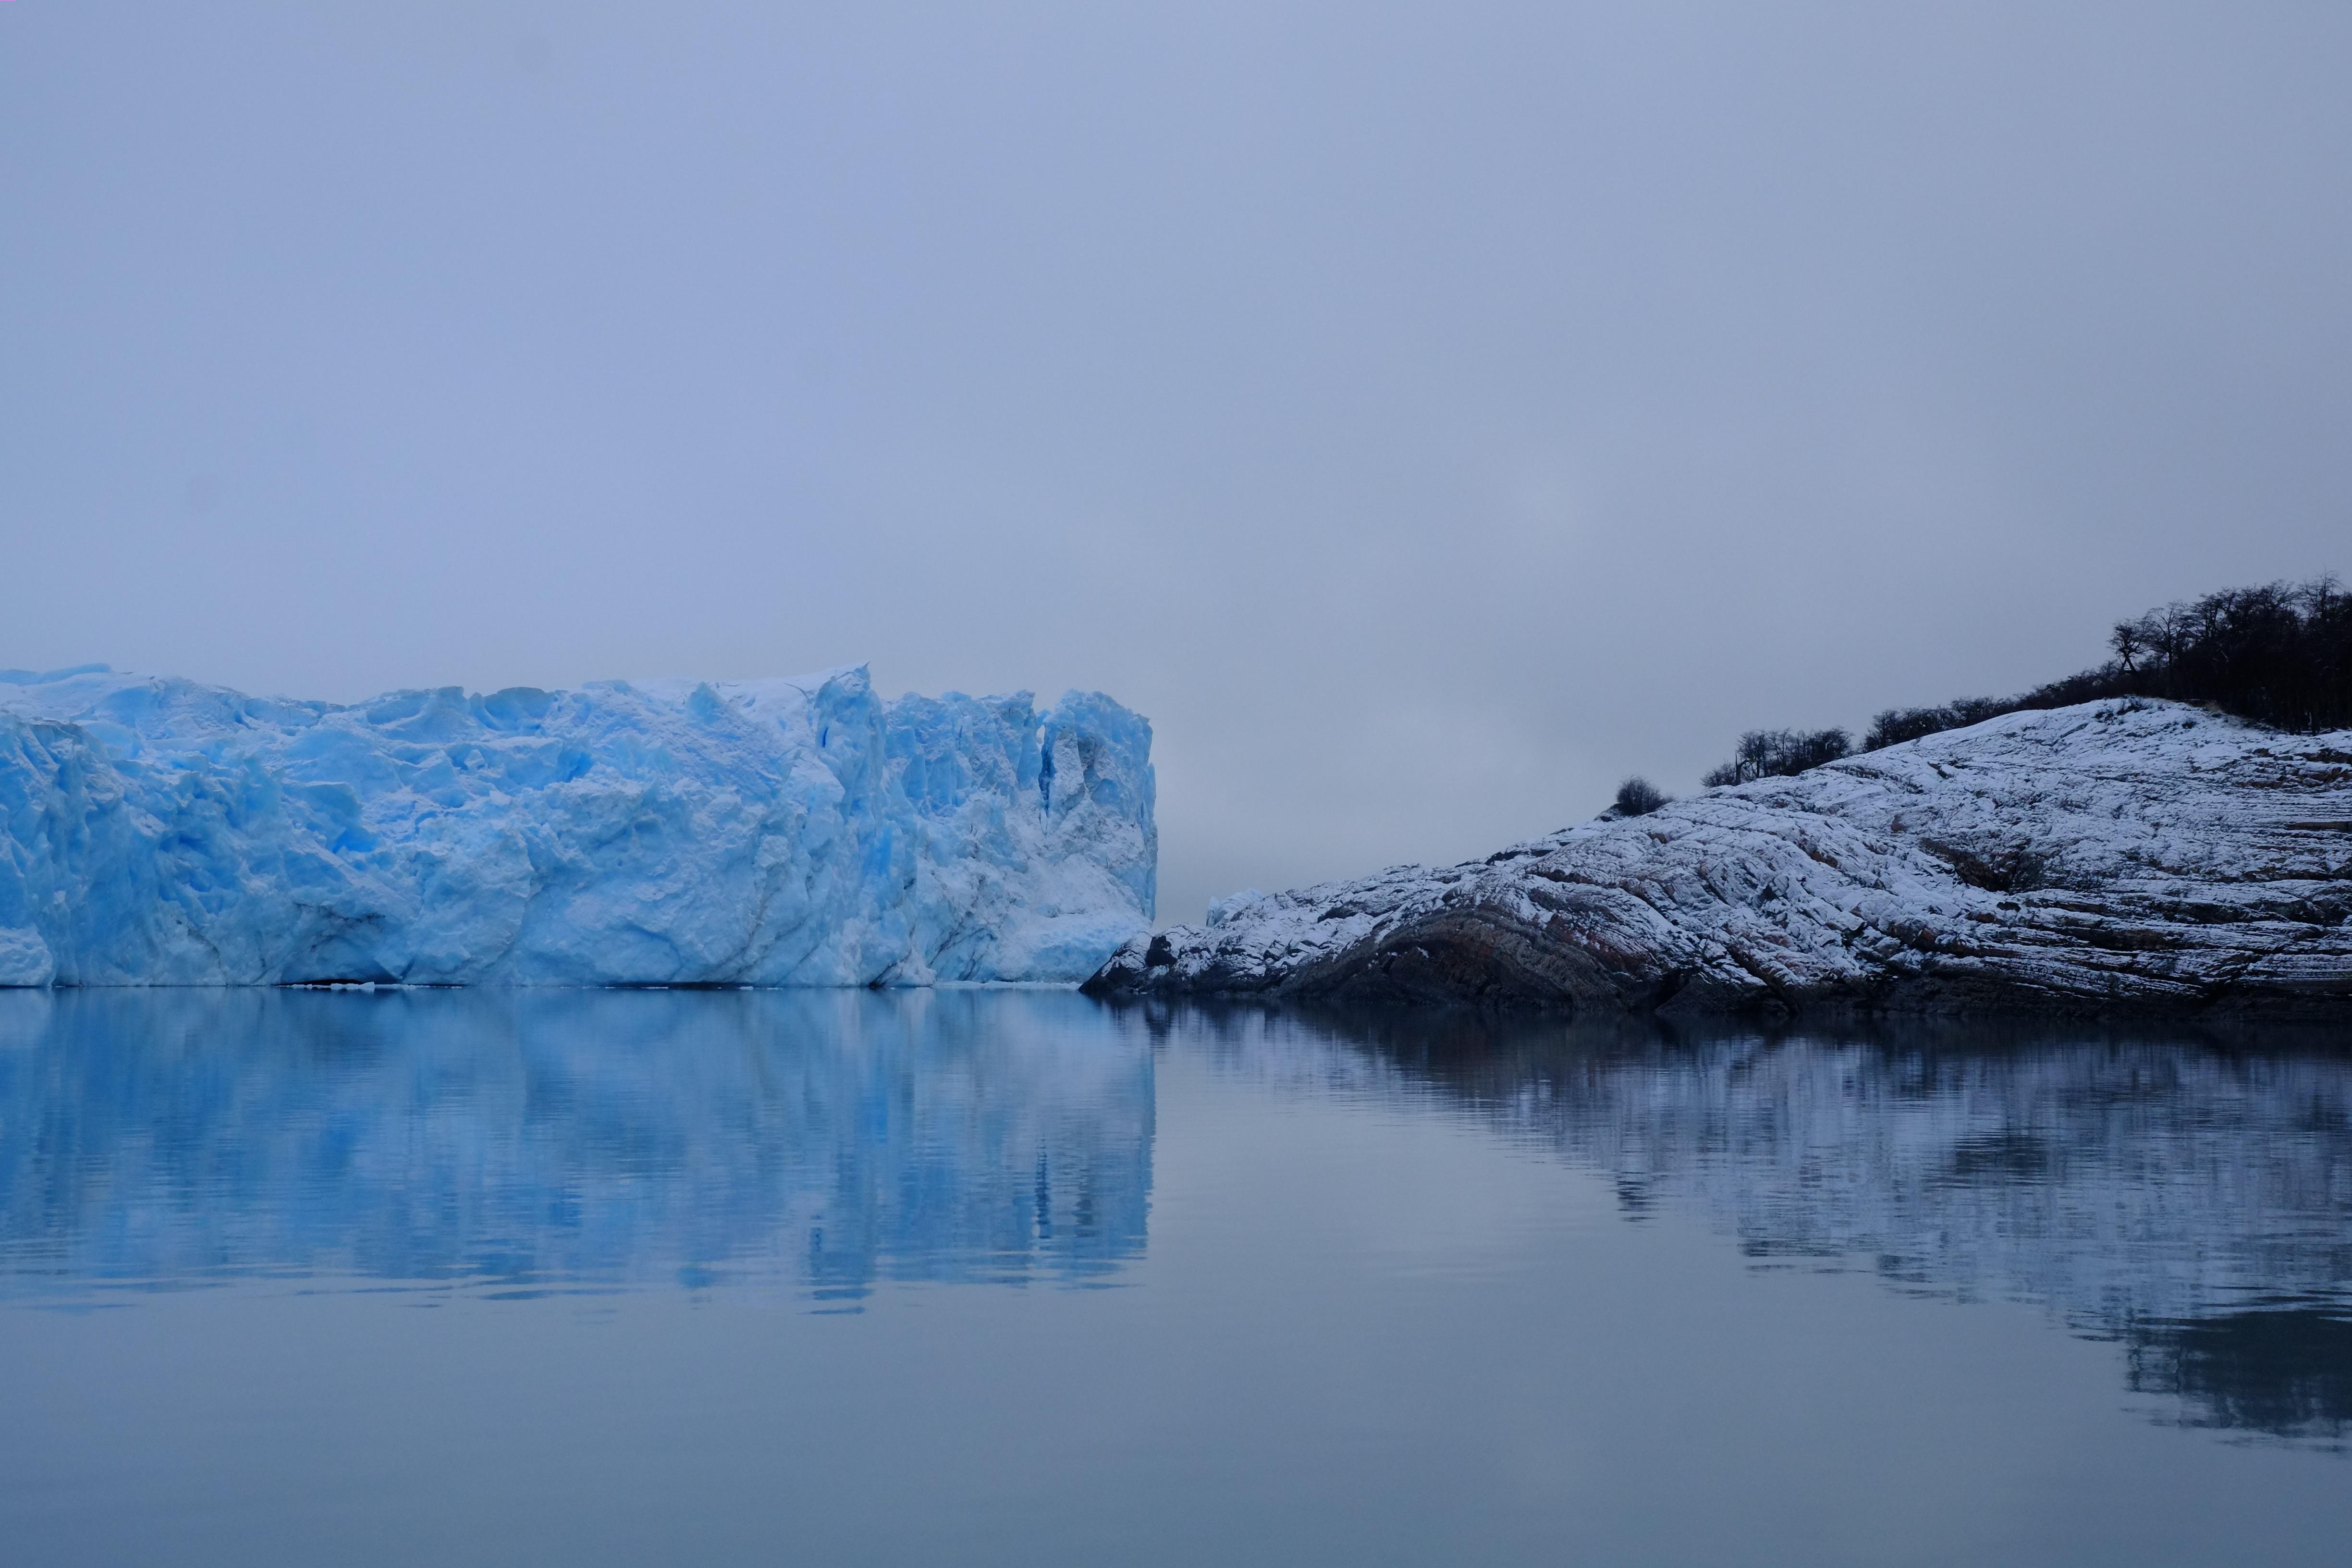
sea, water, nature, mountain, snow, winter, morning, lake, ice, reflection, glacier, arctic, loch, freezing, landform, arctic ocean, geographical feature, atmospheric phenomenon, glacial landform